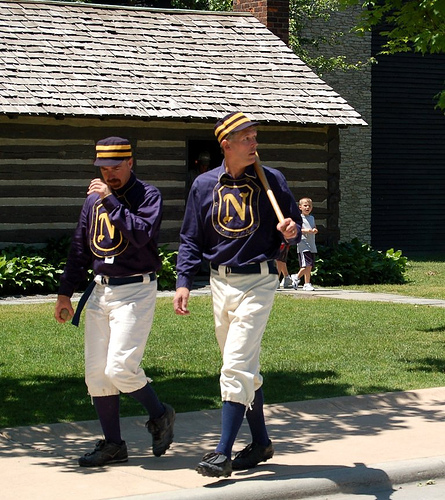
hai cầu thủ bóng chày đang bước đi ở trên vỉa hè